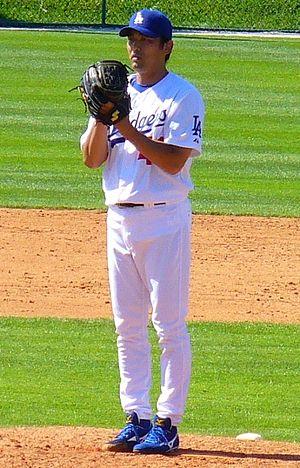
Takashi Saito est un lanceur de relève droitier évoluant dans les Ligues majeures de baseball depuis 2006. Il joue pour les Diamondbacks de l'Arizona.